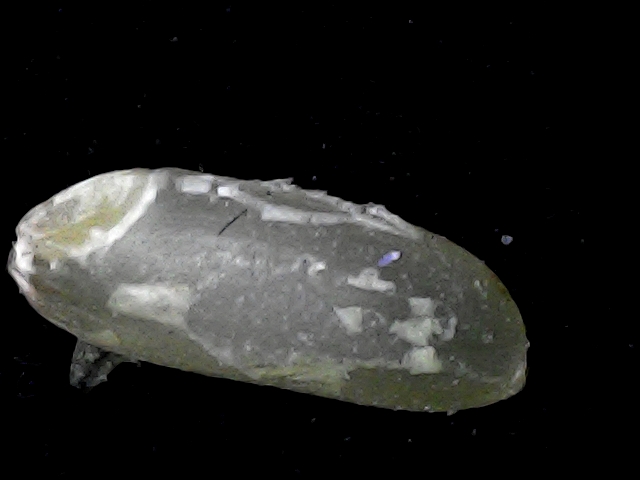
Rice variety: BD72